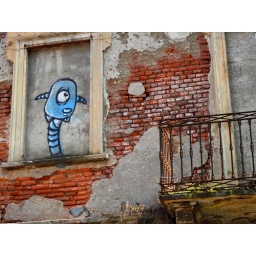
a graffiti on a wall in milan, this old house will be destroy soon.